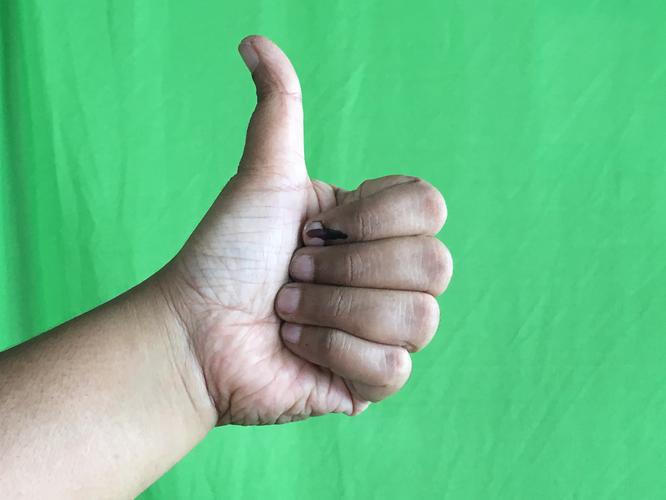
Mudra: Sikharam
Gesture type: single_hand